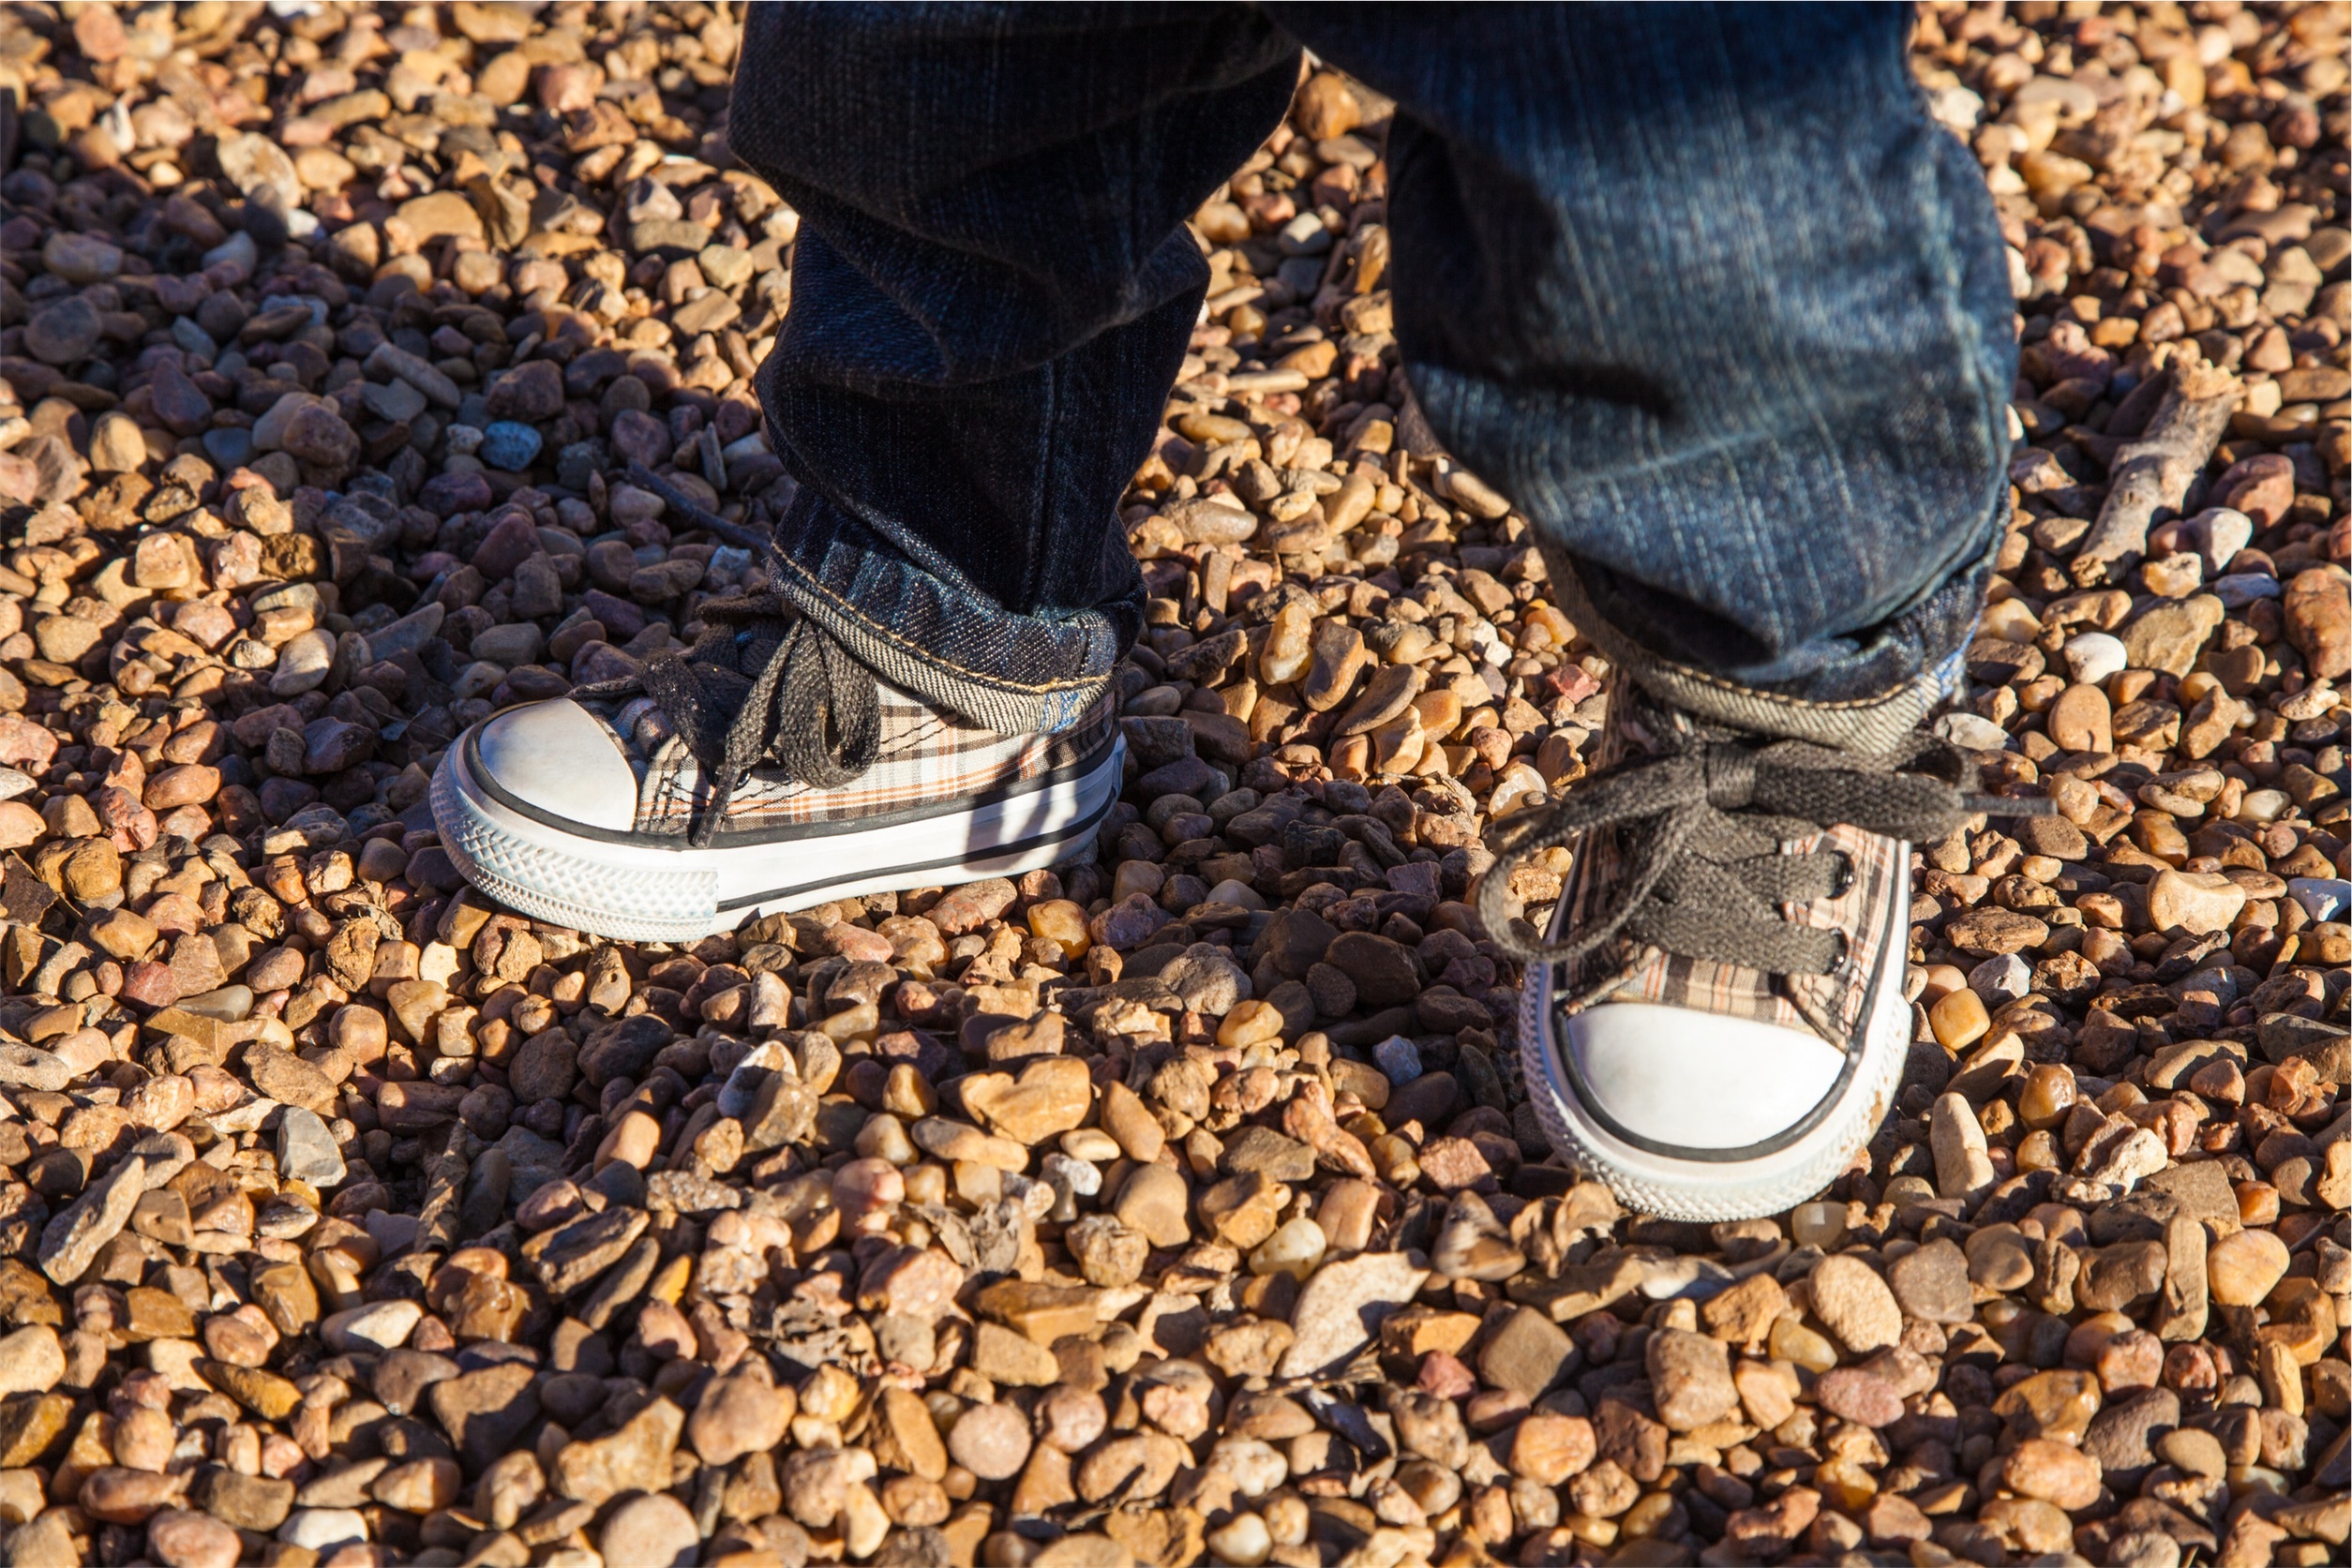
shoe, kid, leg, jeans, spring, child, rocks, shoes, laces, footwear